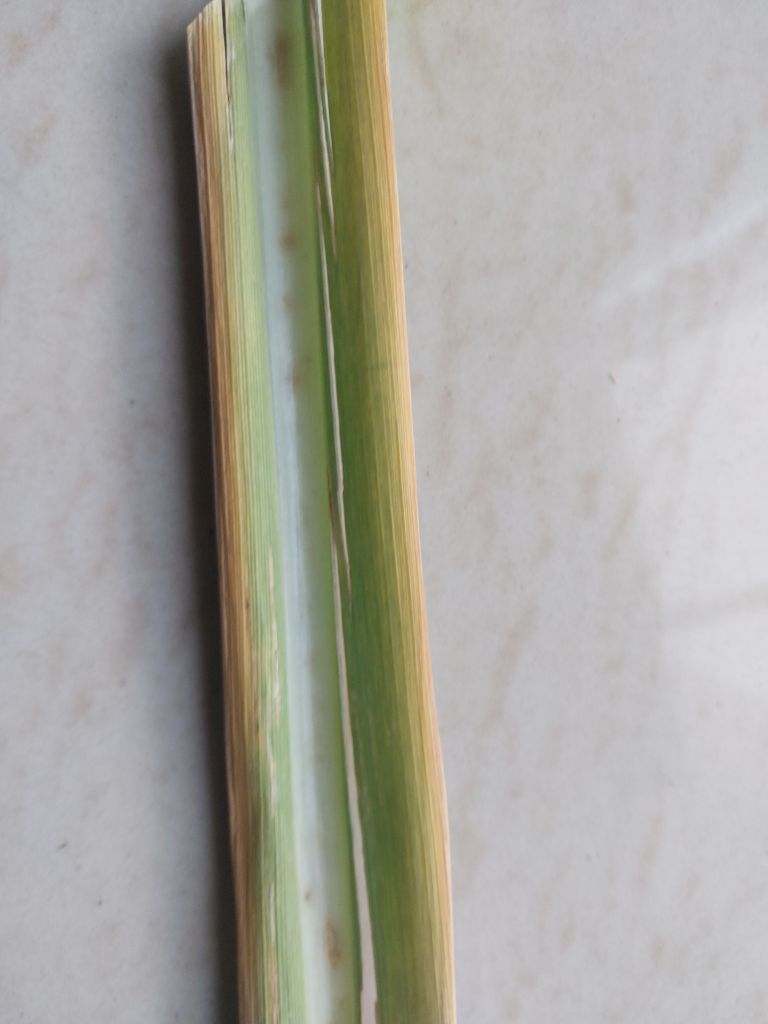
Label: Brown Spot